Cyril Benoni Holman Hunt

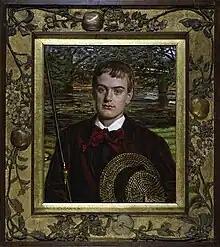
Painting of Cyril Benoni Holman Hunt by his father William Holman Hunt (1880)

Cyril Benoni Holman Hunt (27 October 1866 – 25 July 1934) was a tea planter, agriculturalist and entomologist, and the eldest son of William Holman Hunt, an English painter, and one of the three founding members of the Pre-Raphaelite Brotherhood.